Hard Knocks (documentary series)

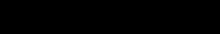

Hard Knocks is a reality sports documentary television series produced by NFL Films for HBO.